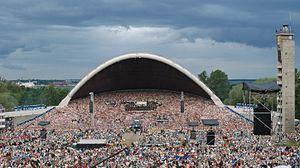
La célébration de chants et danses baltes regroupe de grands festivals de musique organisés tous les cinq ans en Estonie et Lettonie, et tous les quatre ans en Lituanie. Ces festivals durent plusieurs jours et peuvent rassembler jusqu’à 40 000 chanteurs et danseurs.
Le festival estonien de la Chanson est un des plus grands festivals de chanson amateure au monde, chef-d'œuvre du patrimoine oral et immatériel de l'humanité de l'Unesco. Il se tient tous les cinq ans sur le Lauluväljak, en même temps que le festival estonien de la Danse.
L’histoire de l’Estonie, pays situé sur la rive sud-est de la mer Baltique qui a accédé à l’indépendance en 1918, débute au IXᵉ millénaire av. J.‑C., lorsque les premières populations nomades pénètrent sur son territoire libéré par la dernière glaciation. Selon la théorie la plus répandue, le peuple finno-ougrien, dont descend la majeure partie des Estoniens contemporains, arrive dans la région vers le IVᵉ millénaire av. J.‑C. en introduisant la céramique à peigne commune à plusieurs peuples rattachés à la même famille linguistique.